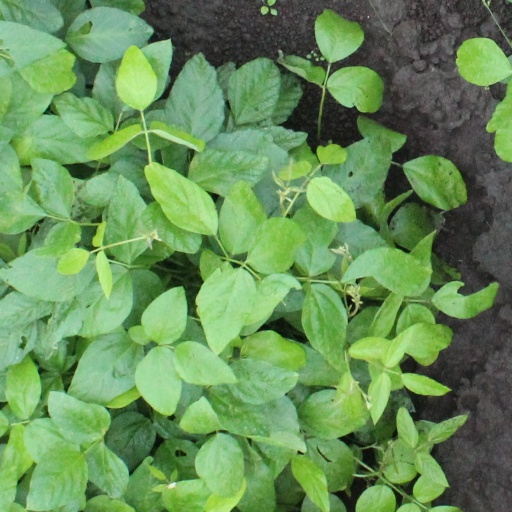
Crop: soybean